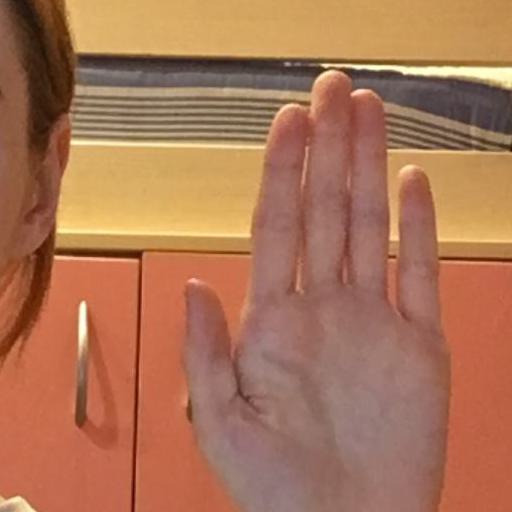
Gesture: stop